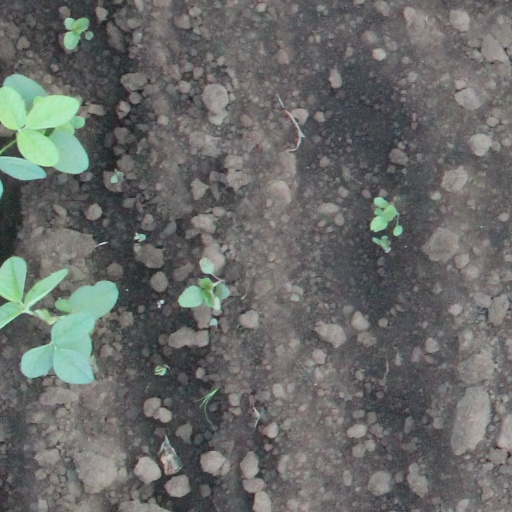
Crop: soybean